What Were You Hoping For?

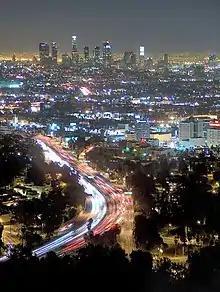
Hunt's relocation to Los Angeles (skyline pictured) inspired "What Were You Hoping For?"

In 2006, Hunt released his second album "On the Jungle Floor" to critical success, but little commercial notice, despite a costly marketing campaign by his label Capitol Records. After corporate restructuring by Capitol's parent label EMI, his contract was taken over by another EMI label, Blue Note Records. Hunt subsequently went to work on his first project for Blue Note, entitled "Popular". Characterized by him as "an edgy, funk kind of rock record", Hunt approached the album with a more aggressive, rock-inspired direction, with music that was less conventional than on his previous albums. Upon the album's completion in 2007, Hunt decided to relocate from his native Atlanta, Georgia to Los Angeles, California in order to advance his career in the music industry, as well as pursue a relationship there with a woman.